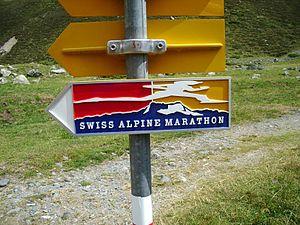
Le Swiss Alpine Marathon est une compétition de trail et de marathon de montagne autour de Davos dans le canton des Grisons en Suisse. Il a été créé en 1986. C'est le premier ultra-trail d'Europe.